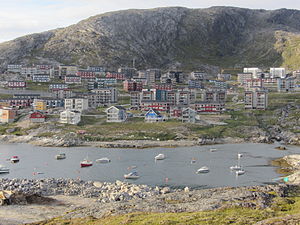
Grønland / Grønlands opdeling
Urbanisering i Grønland
Grønland er et selvstyrende område indenfor Kongeriget Danmark, bestående af øen af samme navn, beliggende mellem Ishavet og Atlanterhavet, øst for Canadas arktiske øer. Grønland hører geografisk til det nordamerikanske kontinent, mens det geopolitisk hører til Europa. Grønland har både politisk og kulturelt været tæt knyttet til Europa i mere end et årtusind. I 2008 gennemførte det grønlandske folk en folkeafstemning for øget selvstyre, som med 75 % af stemmerne blev vedtaget.